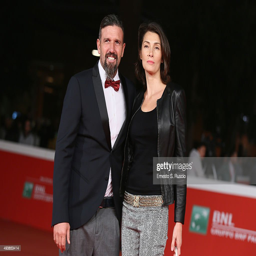
football player and guest attends a red carpet during film festival .